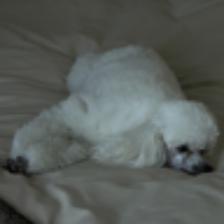
Label: NonHuman